Twarikh Guru Khalsa

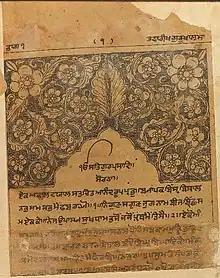
Opening folio of a manuscript of the 'Twarikh Guru Khalsa'

Twarikh Guru Khalsa is a historical book of the Sikhs from their origin to the time when they lost the Punjab to the British. The author of the book is Giani Gian Singh.